William Grenfell, 1st Baron Desborough

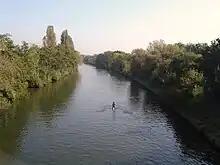
Desborough Cut on the River Thames, from one of the bridges.

William Henry Grenfell, 1st Baron Desborough (30 October 1855 – 9 January 1945) was a British athlete, sportsman, public servant and politician. He sat in the House of Commons first for the Liberal Party and then for the Conservatives between 1880 and 1905 when he was raised to the peerage. He also was President of the Thames Conservancy Board for thirty-two years.